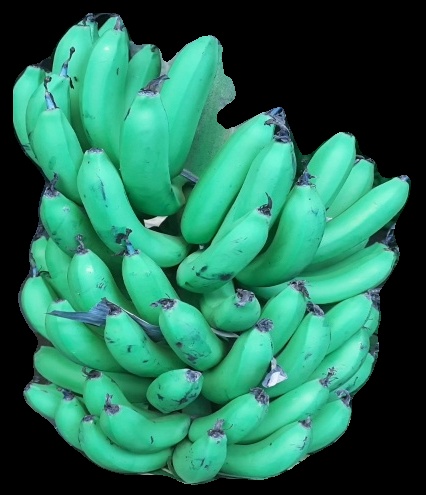
Variety: pachbale
Grade: grade1